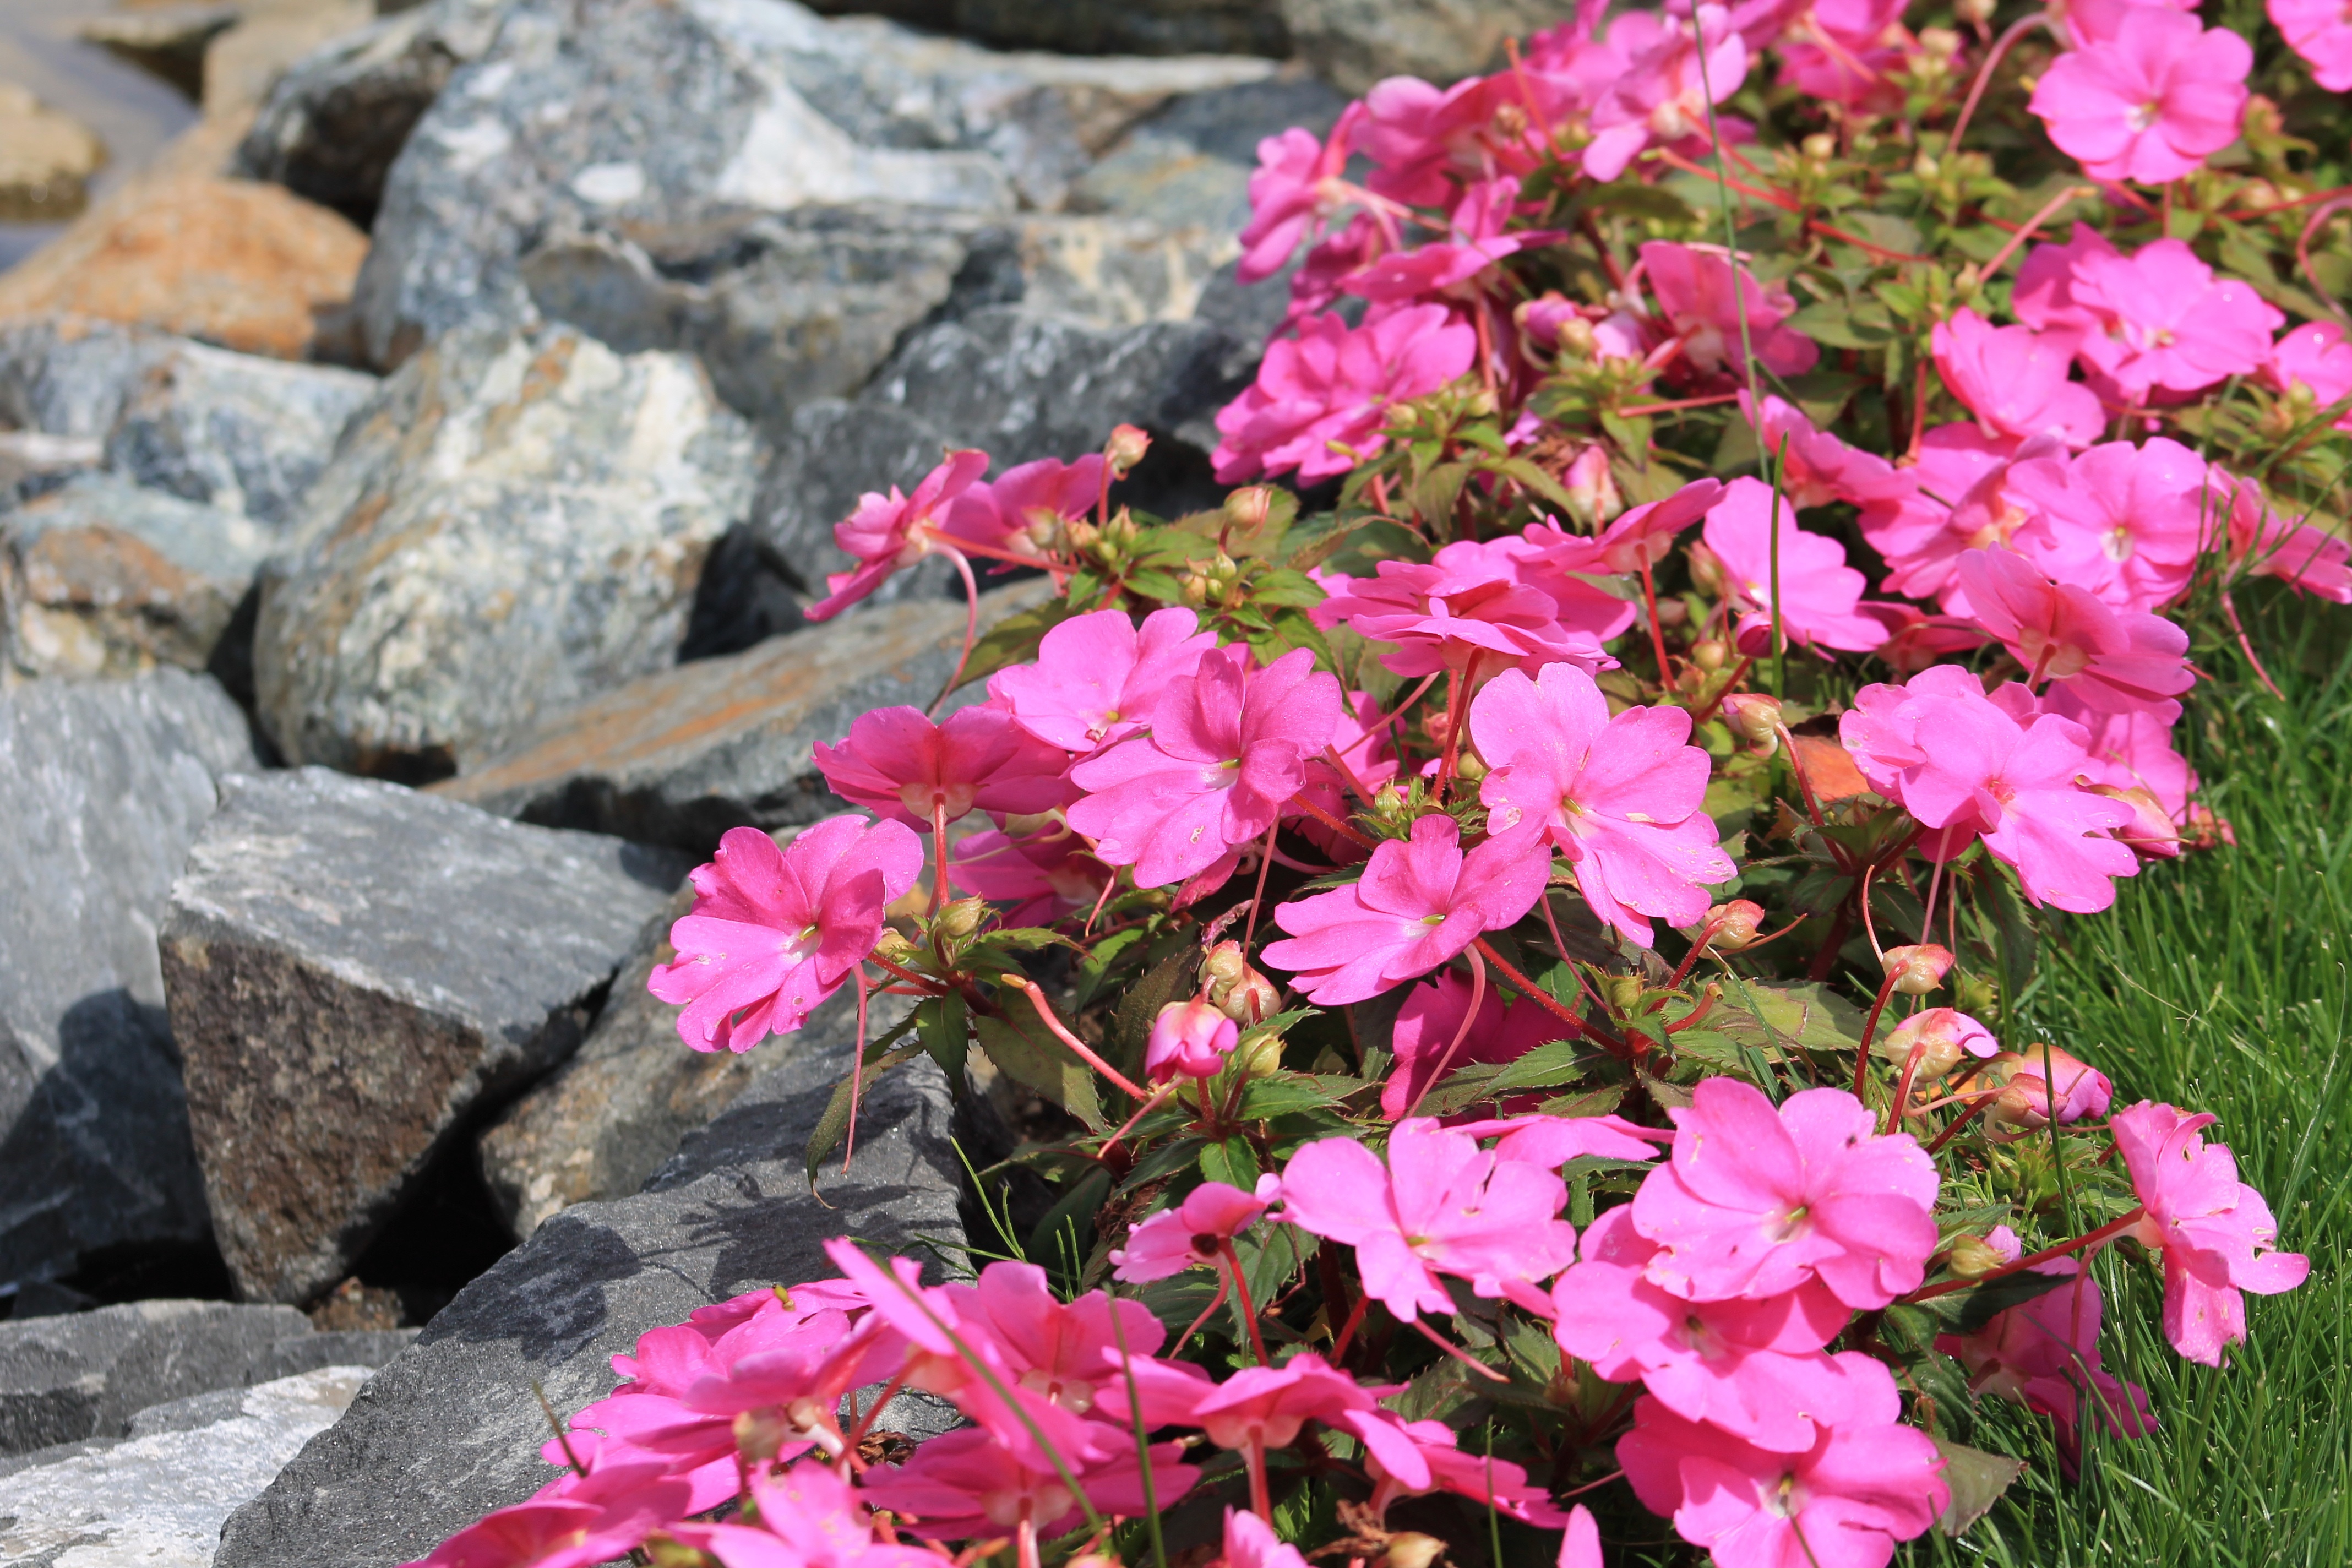
plant, flower, botany, garden, flora, flowers, shrub, klodzko, flowering plant, minieuroland, busy lizzie, annual plant, woody plant, land plant